SNCF Class BB 75000

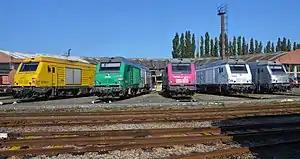
BB 75077 infra, BB 75462 Fret, BB 75015 OSR, BB 75022 ETF, BB 75031 AKIEM at Longueau depot.

The SNCF BB 75000 (also known as the SNCF BB 475000) are 4 axle, Bo′Bo′, diesel electric locomotives ordered in 2000 by SNCF for freight operations to renew its aging fleet.